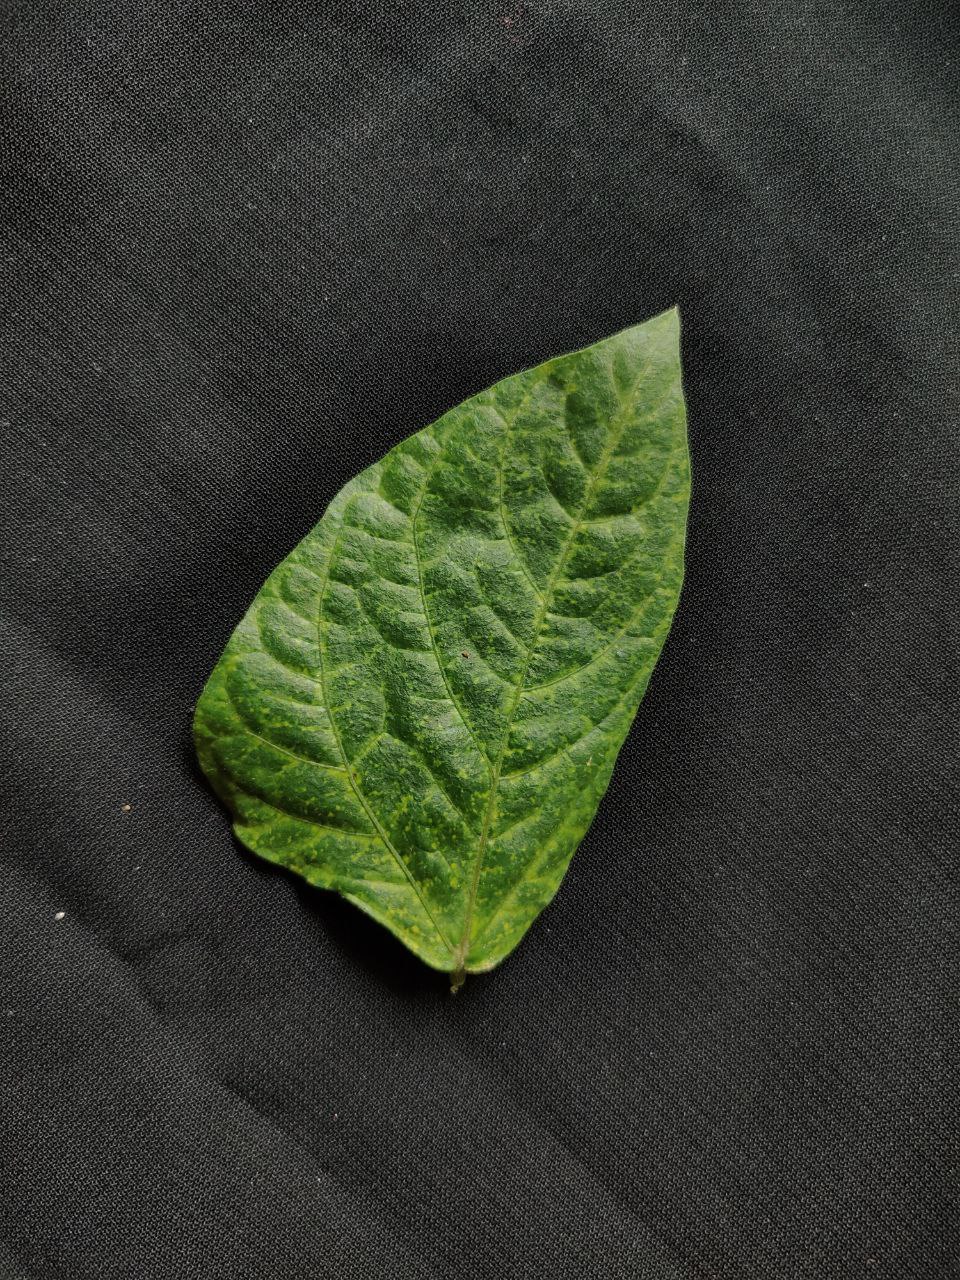
Crop: cowpea
Leaf condition: Mosaic Virus